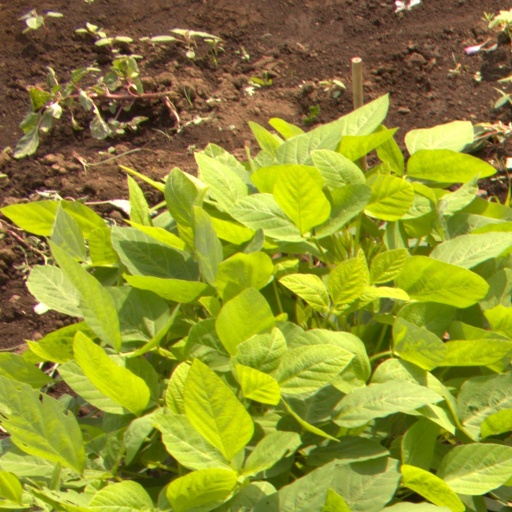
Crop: soybean